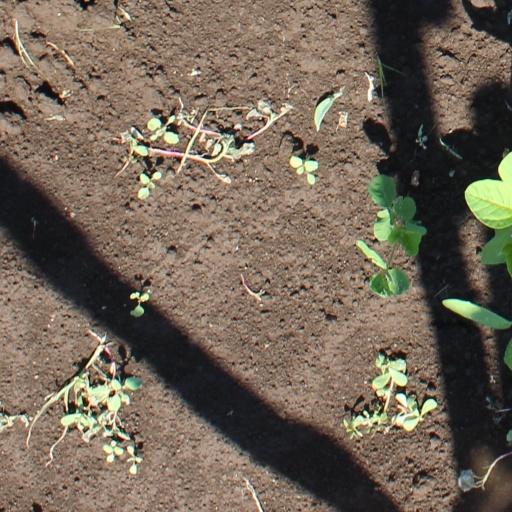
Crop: soybean